Lucas Martínez Quarta

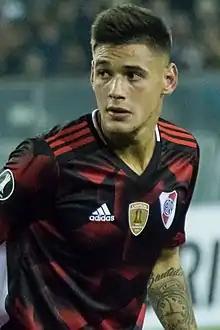
Martínez Quarta with River Plate in 2019

Lucas Martínez Quarta (born 10 May 1996) is an Argentine professional footballer who plays as a centre-back for Argentine Primera División club River Plate and the Argentina national team.